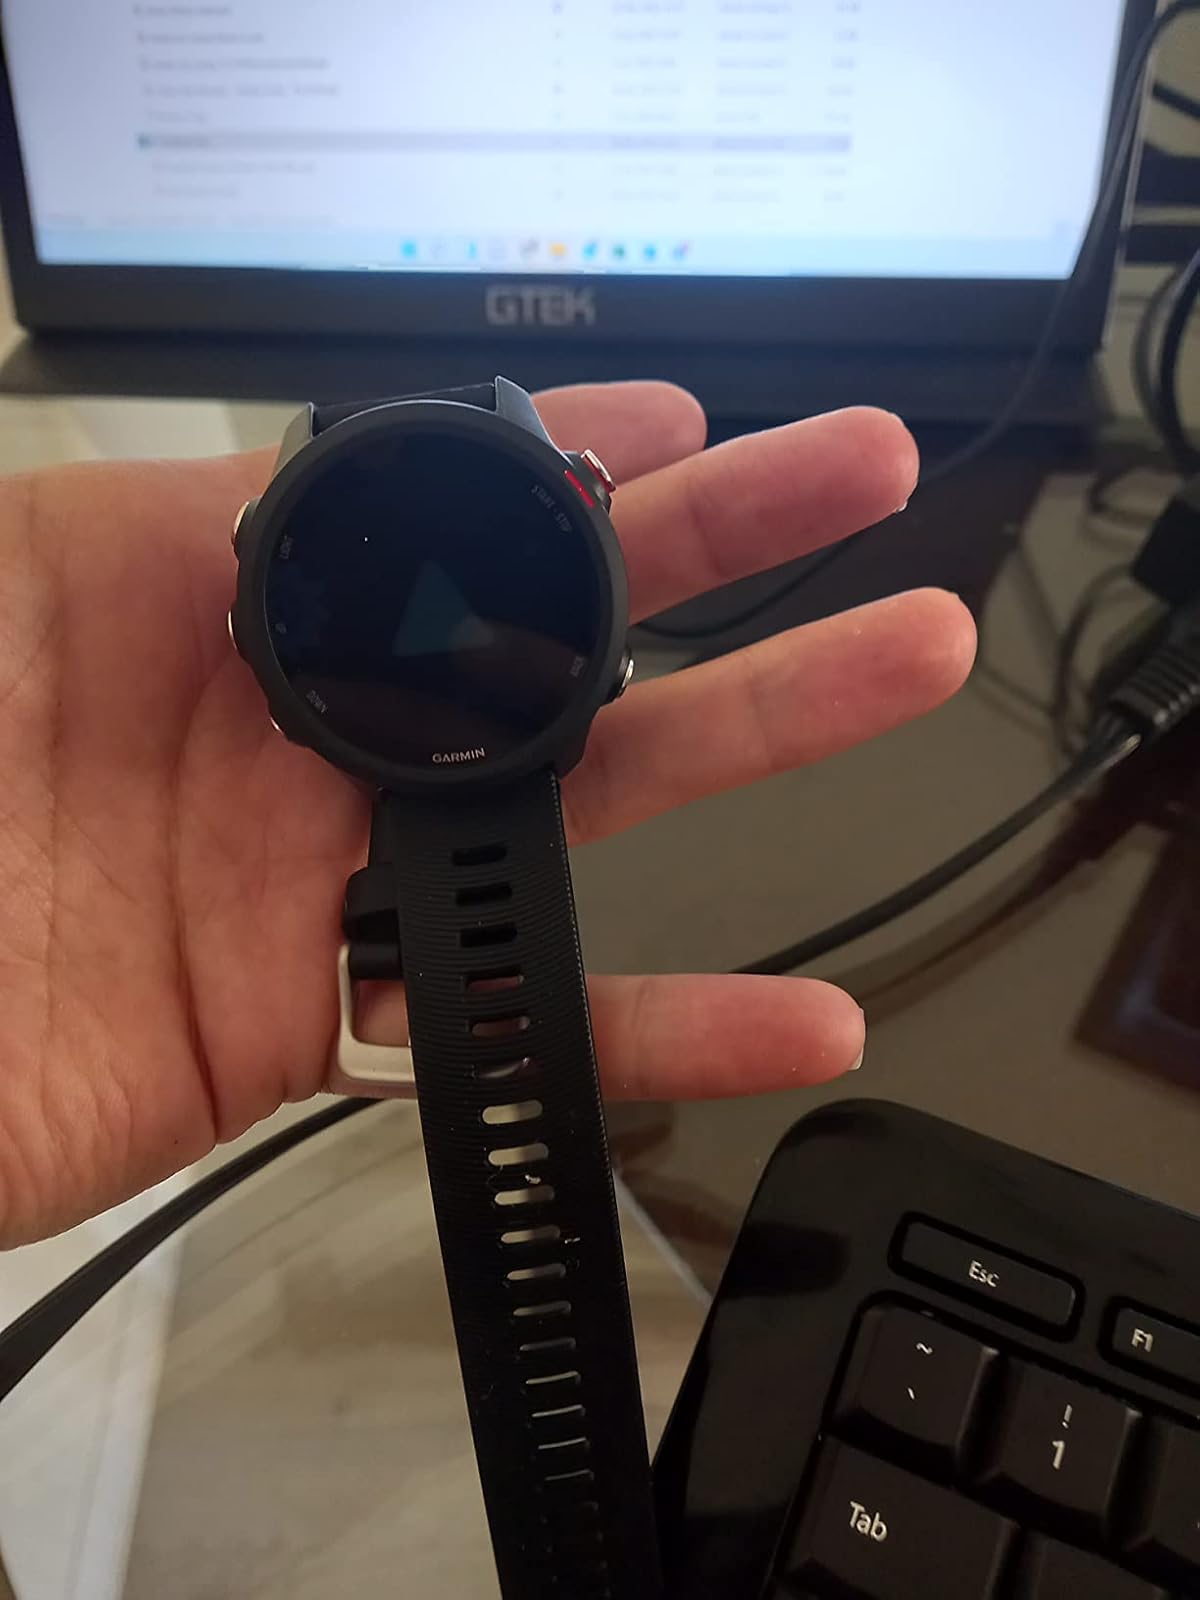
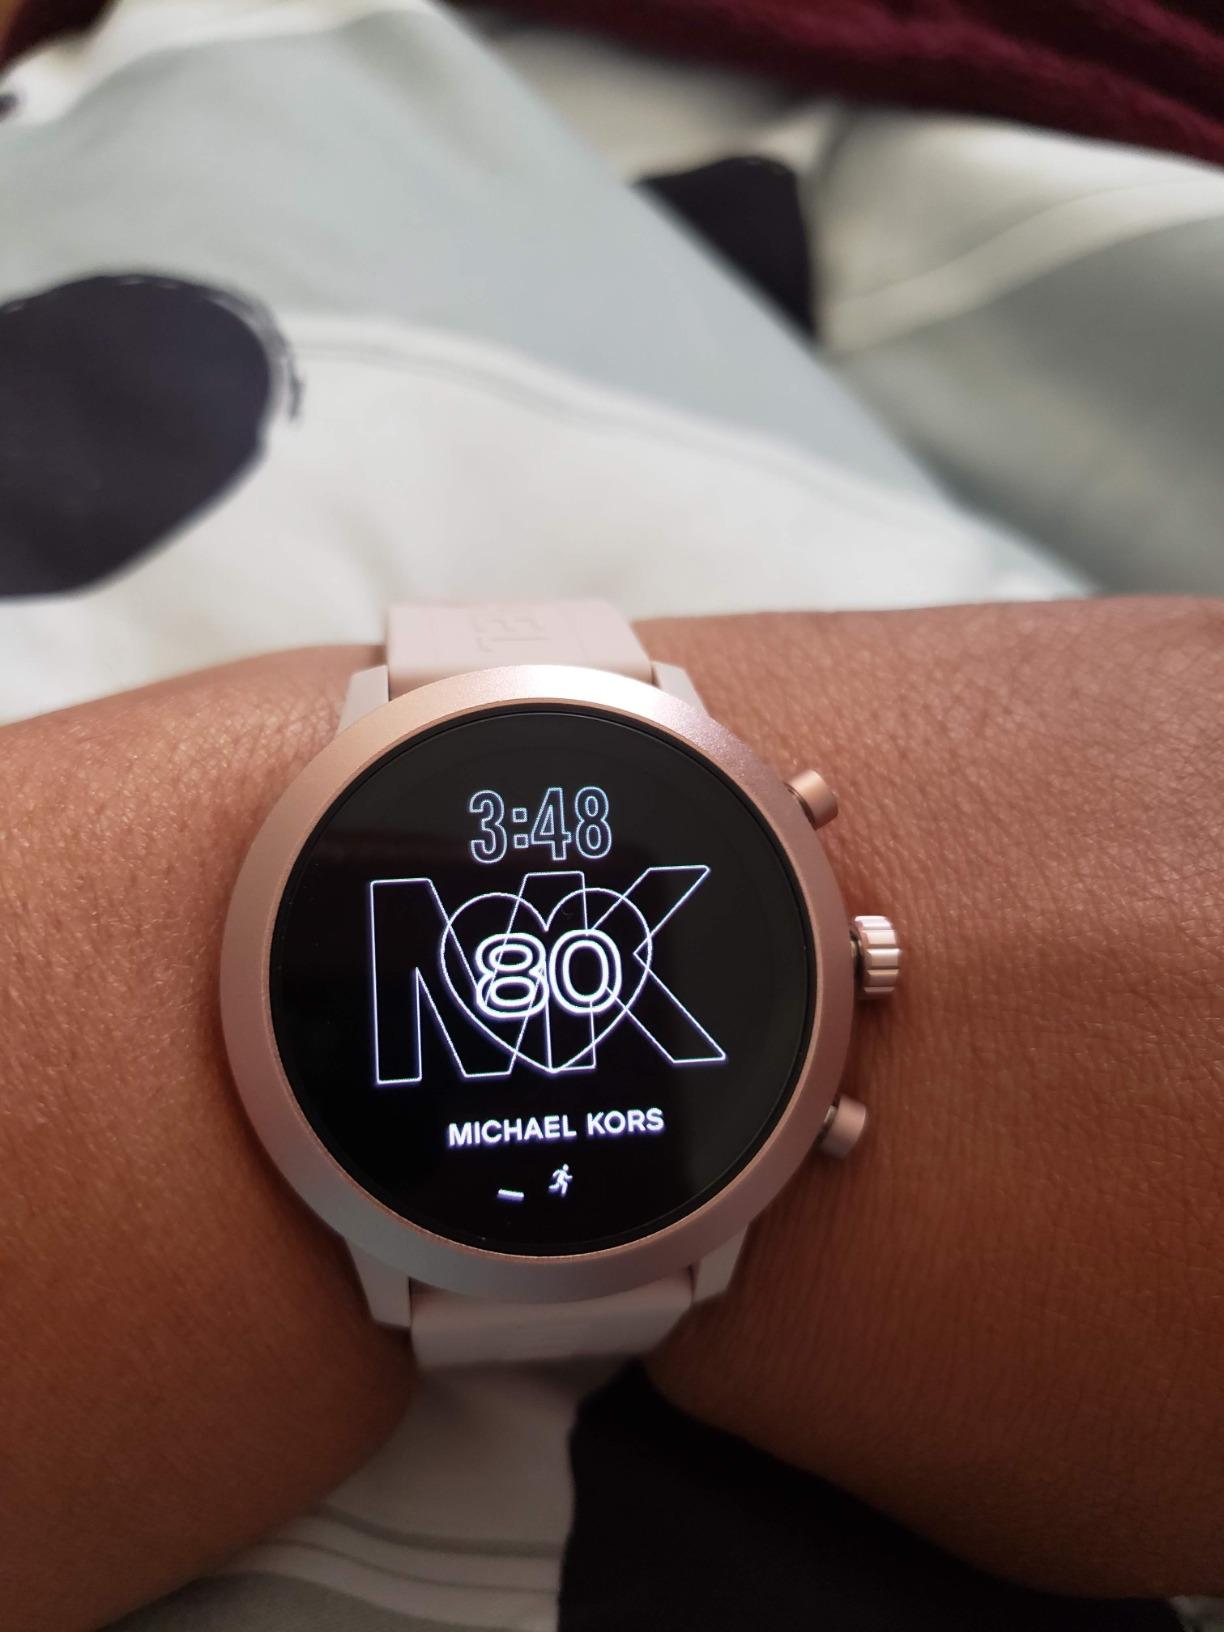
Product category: smartwatch
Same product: no